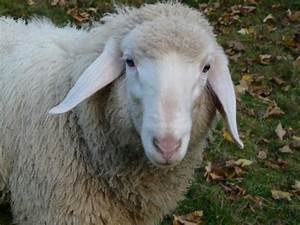
Label: sheep